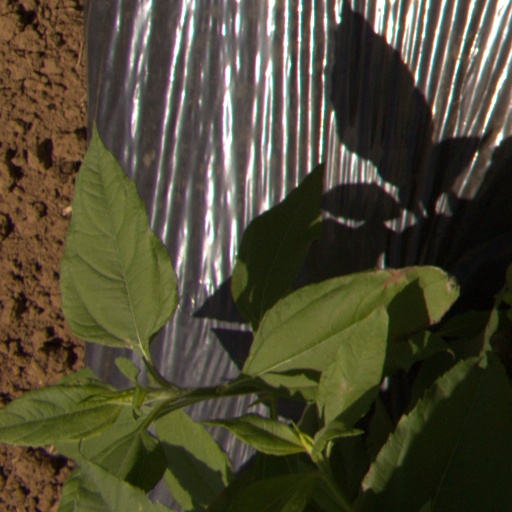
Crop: Jerusalem artichoke